Václav Matěj Kramerius

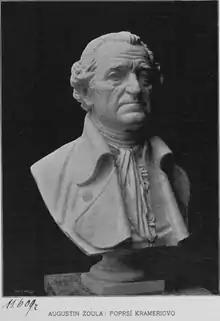
Bust of Kramerius by Gustav Zoula (1899)

Václav Matěj Kramerius (also written as "Kraméryus"; 9 February 1753 – 22 March 1808) was a Czech publisher, journalist and writer. He is considered the founder of modern Czech journalism. He was an early figure of the Czech National Revival.